Harebrained Schemes

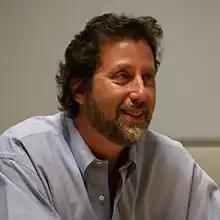
Studio co-founder Jordan Weisman in 2006

In 2011, Weisman and Gitelman reunited to work on the mobile game "", which became Harebrained Schemes' first game. The following year, the studio released a second mobile game, "Strikefleet Omega". Both games were well received, with "Crimson: Steam Pirates" making Metacritic's "Best iPhone Games of 2011" list and "Strikefleet Omega" making the Google Play store's "Best Games of 2012" list.